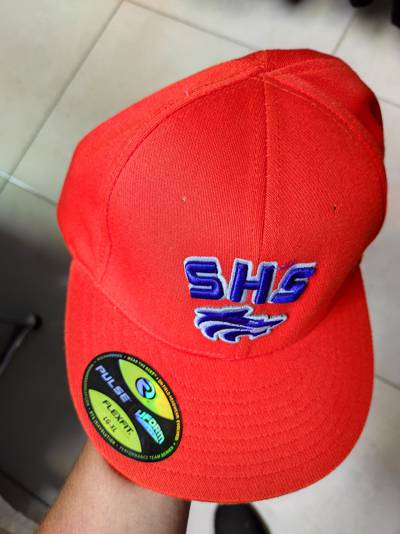
Waste category: clothes